Abrahm DeVine

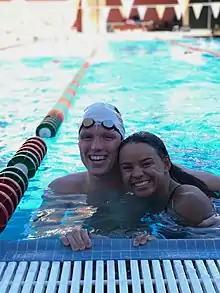
Devine (left) in 2018

Abrahm David DeVine (born September 3, 1996) is an American former competitive swimmer from Seattle. He currently represents the LA Current which is part of the International Swimming League. His first international competition was in the men's 200 metre Individual Medley (IM) event at the 2017 World Aquatics Championships held in Budapest, Hungary. In 2017, as a member of the U.S. FINA World Championships team he finished tenth in the 200 IM. In his junior season at Stanford he became a National Collegiate Athletic Association (NCAA) champion in the 400 IM, he was named the Pac-12 Conference Swimmer of the Year. In 2018, DeVine placed second in the 200 IM at U.S. Summer Nationals, which qualified him for the Pan Pacific Swimming Championships In Tokyo, Japan, where he finished fifth.